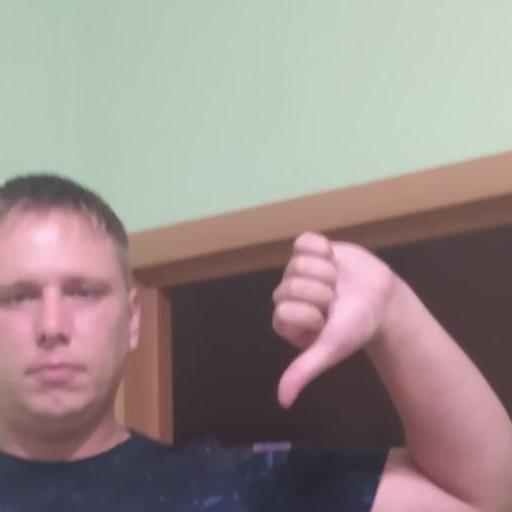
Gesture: dislike